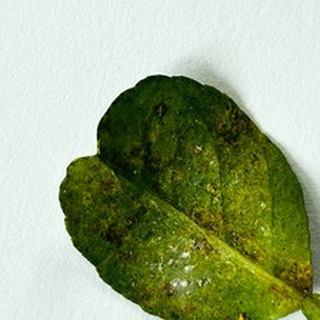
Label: lemon_bacterial_blight